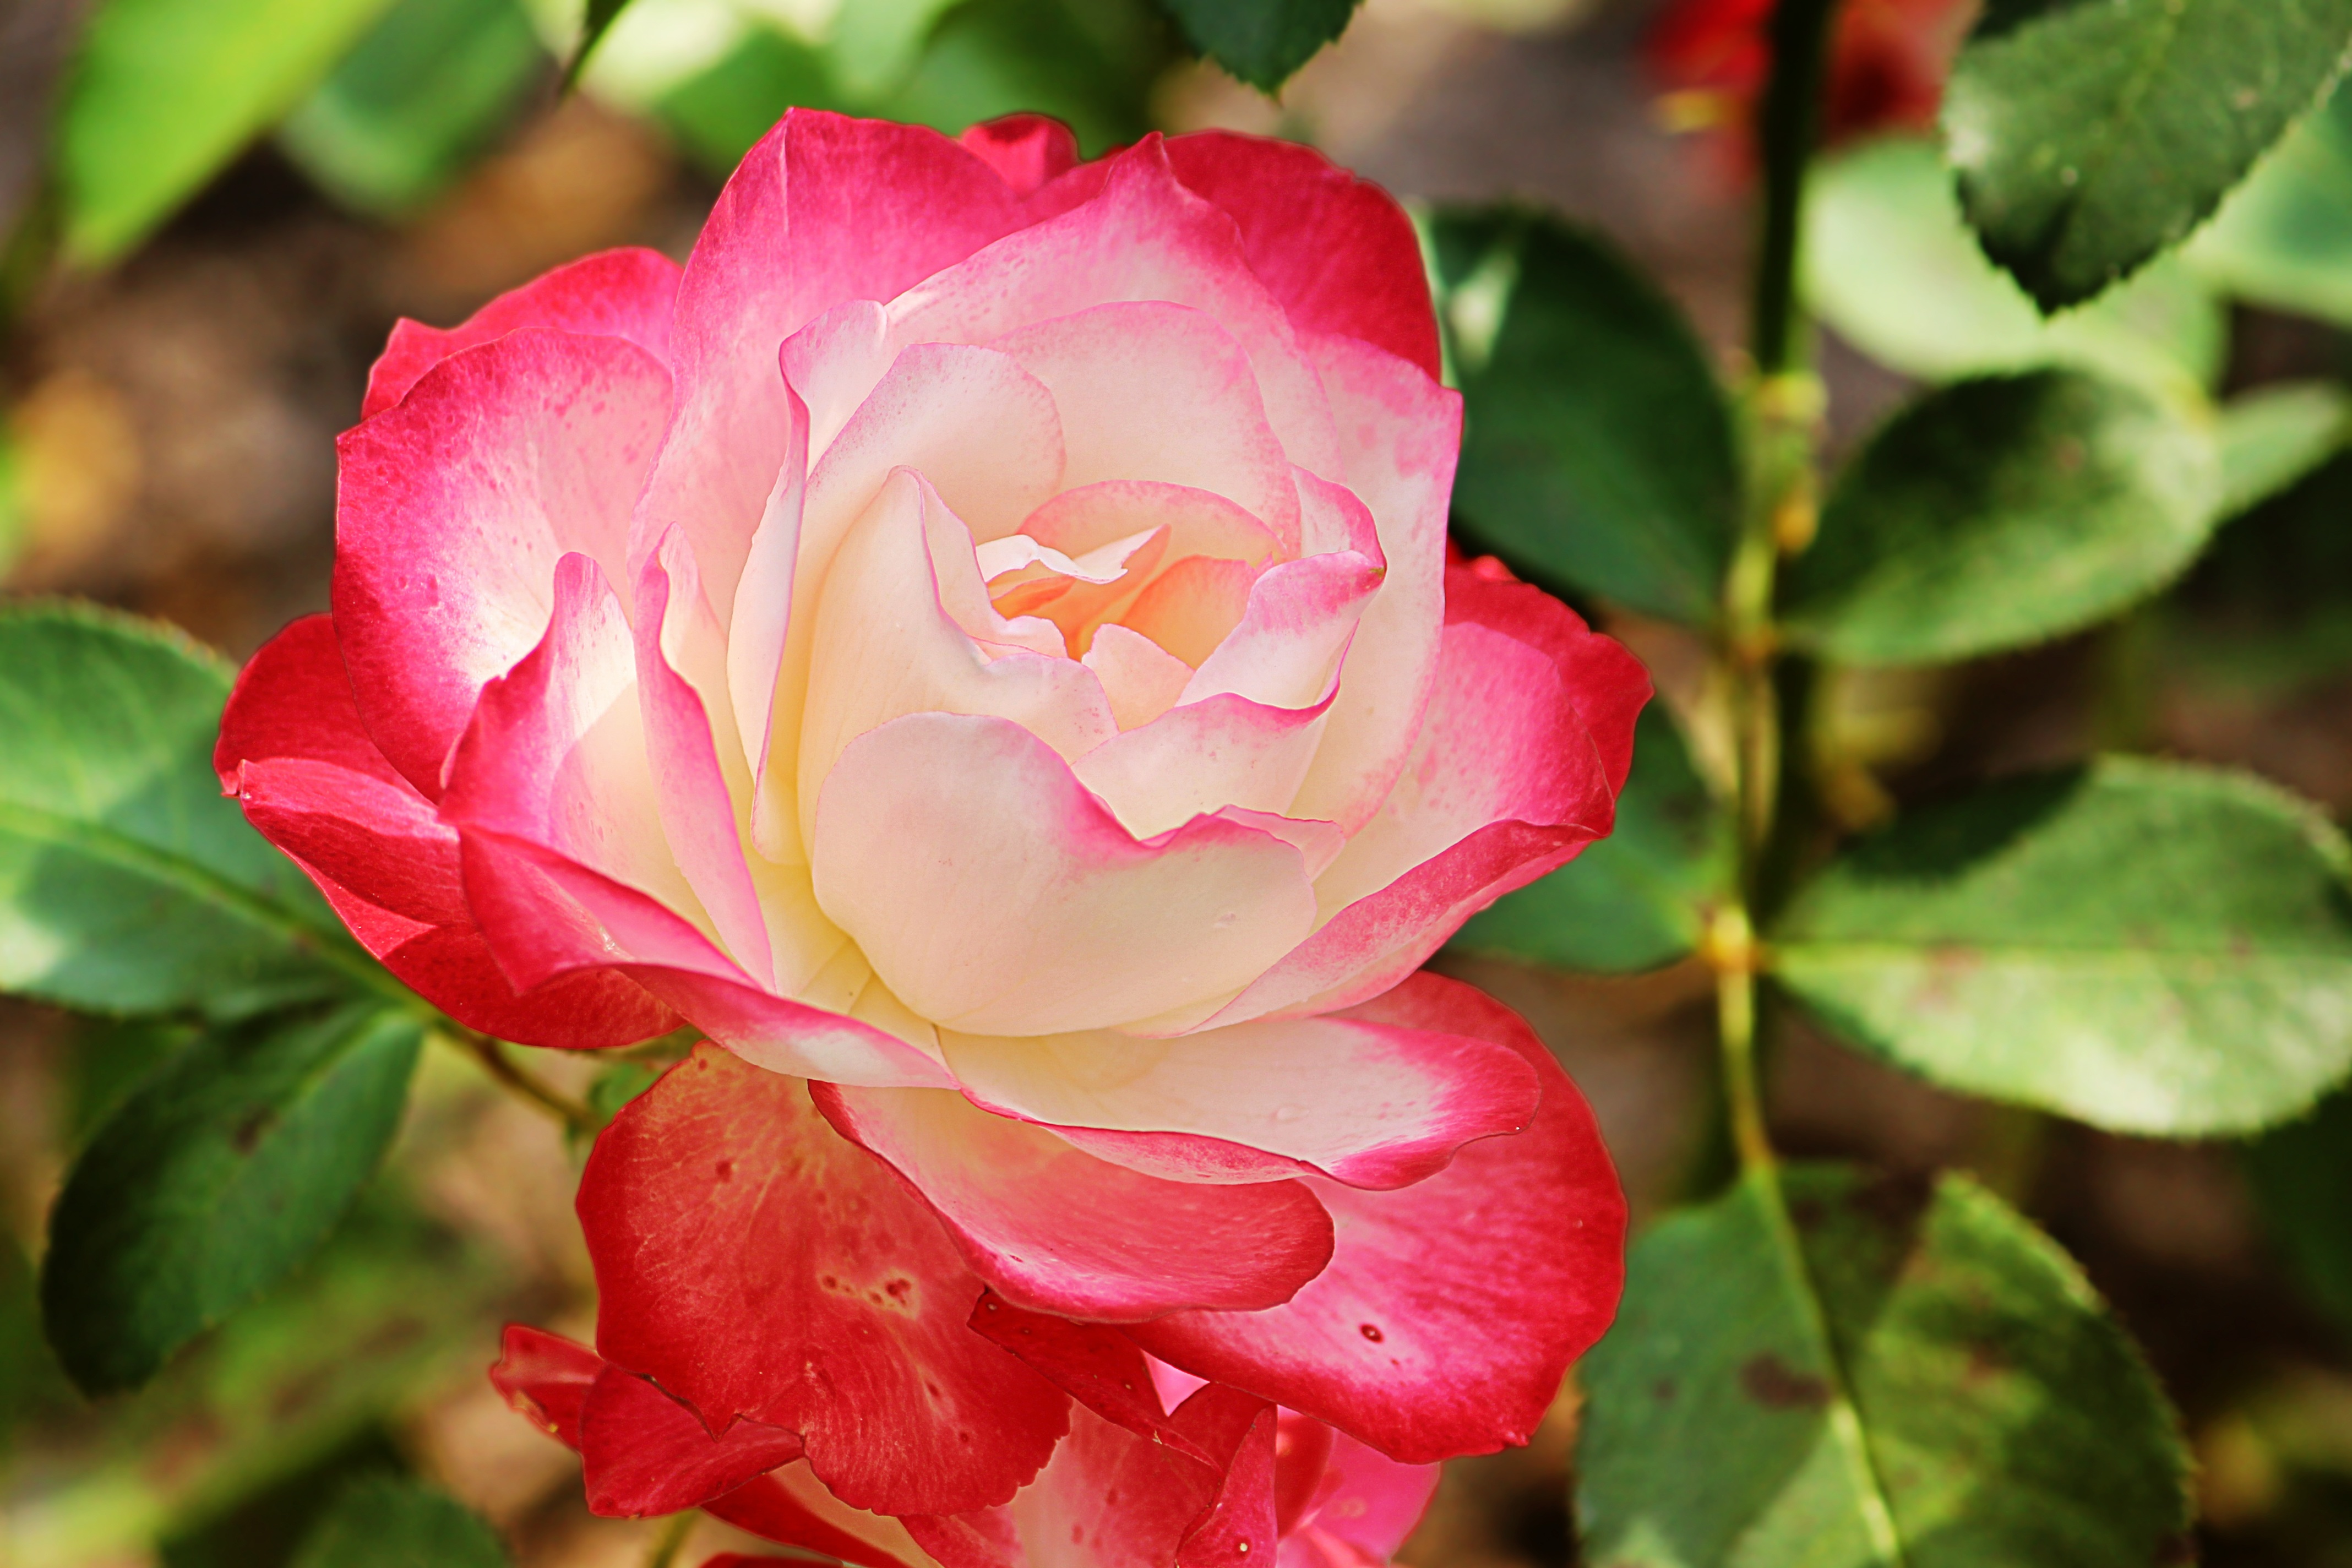
blossom, plant, flower, petal, bloom, summer, rose, botany, garden, pink, flora, floribunda, macro photography, rose blooms, flowering plant, garden roses, rose family, red white, land plant, rosa centifolia, rose order